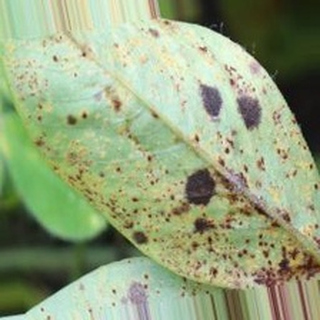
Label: groundnut_rust